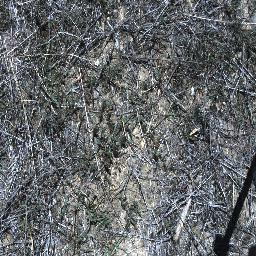
Label: negative